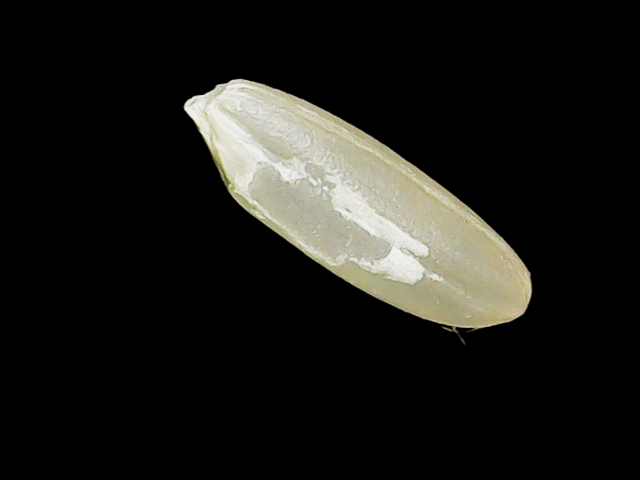
Rice variety: Binadhan17